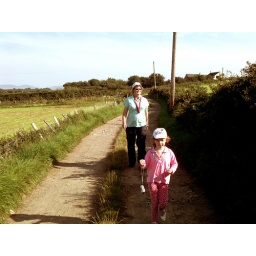
girls in hats